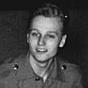
Age: 18